Riverbanks Center

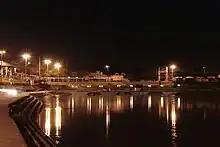
Riverbanks Center at night

Event venues in the complex includes the Riverbank Amphitheater, a 20,000 capacity features an amphitheater with wide flat stage (or movable mounted stage) which makes it ideal for musical concerts, entertainment shows, stage plays, religious assemblies, graduations, sports tournaments and other major events such as the annual Philippine National Fireworks Festival held in April. Activity Area is also hold various events such as motor shows, pageants, job fairs, food festivals and bazaars during Christmas season. Renaissance Convention Center can also hold indoor social gathering and other private functions. Other event venues in the complex include "The Deck" and "The Studio". The latter is a studio building where a number of TV series, commercials and movies are filmed.